Santa Maria da Feira

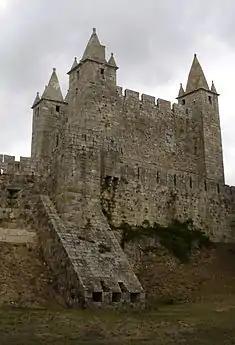
Castle of Santa Maria da Feira.

Santa Maria is located in area that allowed it to be a crossroads of various peoples. Ancient Roman roadways connected Porto, Viseu, Lisbon and Braga and intersected the region, and was used until the 19th century. In addition, pre-Roman castros dotted the territory.